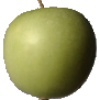
Label: Apple Granny Smith 1